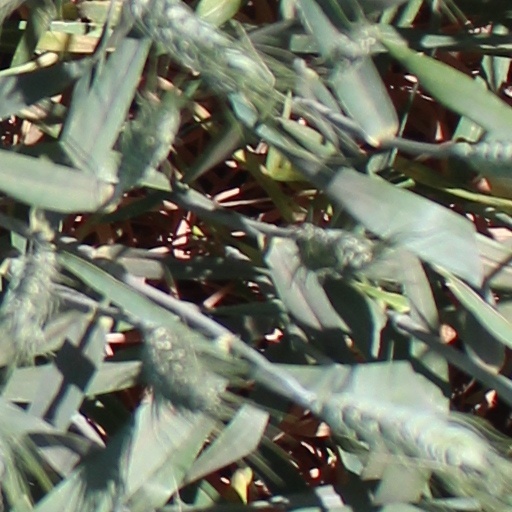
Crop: wheat